WJBK

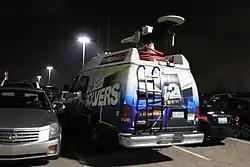
Fox 2 News Remote Van.

When WJBK switched affiliations from CBS to Fox in December 1994, the station adopted a news-intensive format. It has retained a news schedule similar to the one it had in its latter days as a CBS affiliate. The 35-minute 11 p.m. newscast was moved to 10 p.m. and expanded to an hour, and the weekday morning newscast was also expanded. The weekend 6 p.m. newscasts would also be expanded to one hour. WJBK now had a late local newscast in first place as it immediately overtook the hour-long 10 p.m. newscast that WKBD had at the time in the ratings. Eventually, WJBK would drop the 4 p.m. newscast, but the station's profile and ratings for its morning and 10 p.m. newscasts would surge with it out of direct competition from its main competitors WDIV and WXYZ. In 1995, the station would hire news anchor Bill Bonds after his departure from WXYZ-TV. Bonds would fill the 11 p.m. timeslot with a news/interview show, "Bonds Tonight".